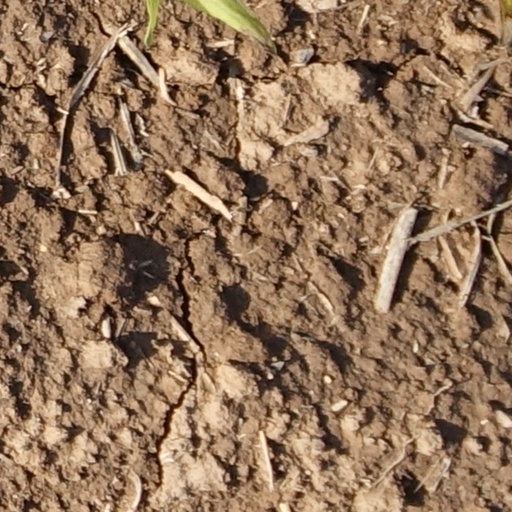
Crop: wheat